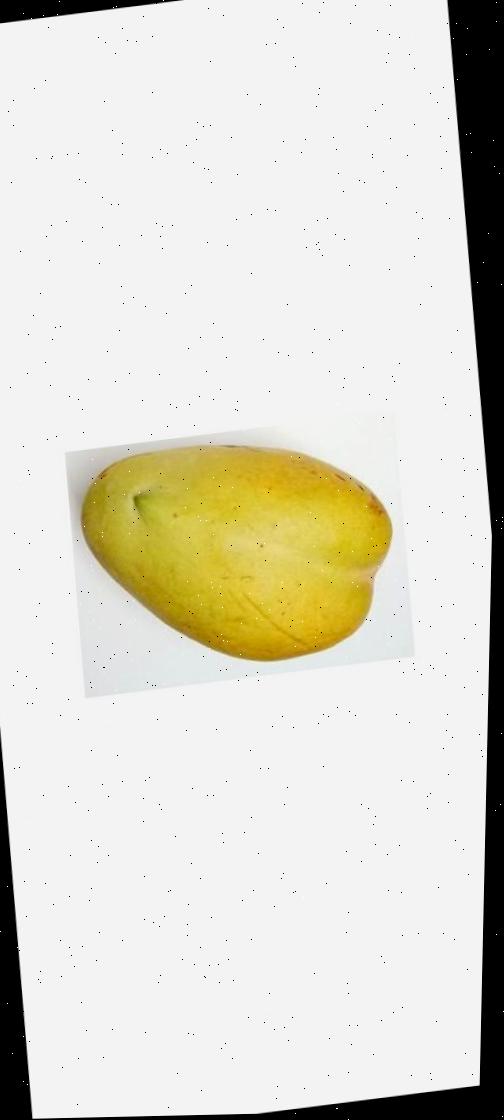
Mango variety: Bari-11